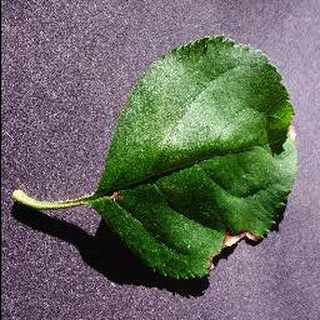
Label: apple_black_rot